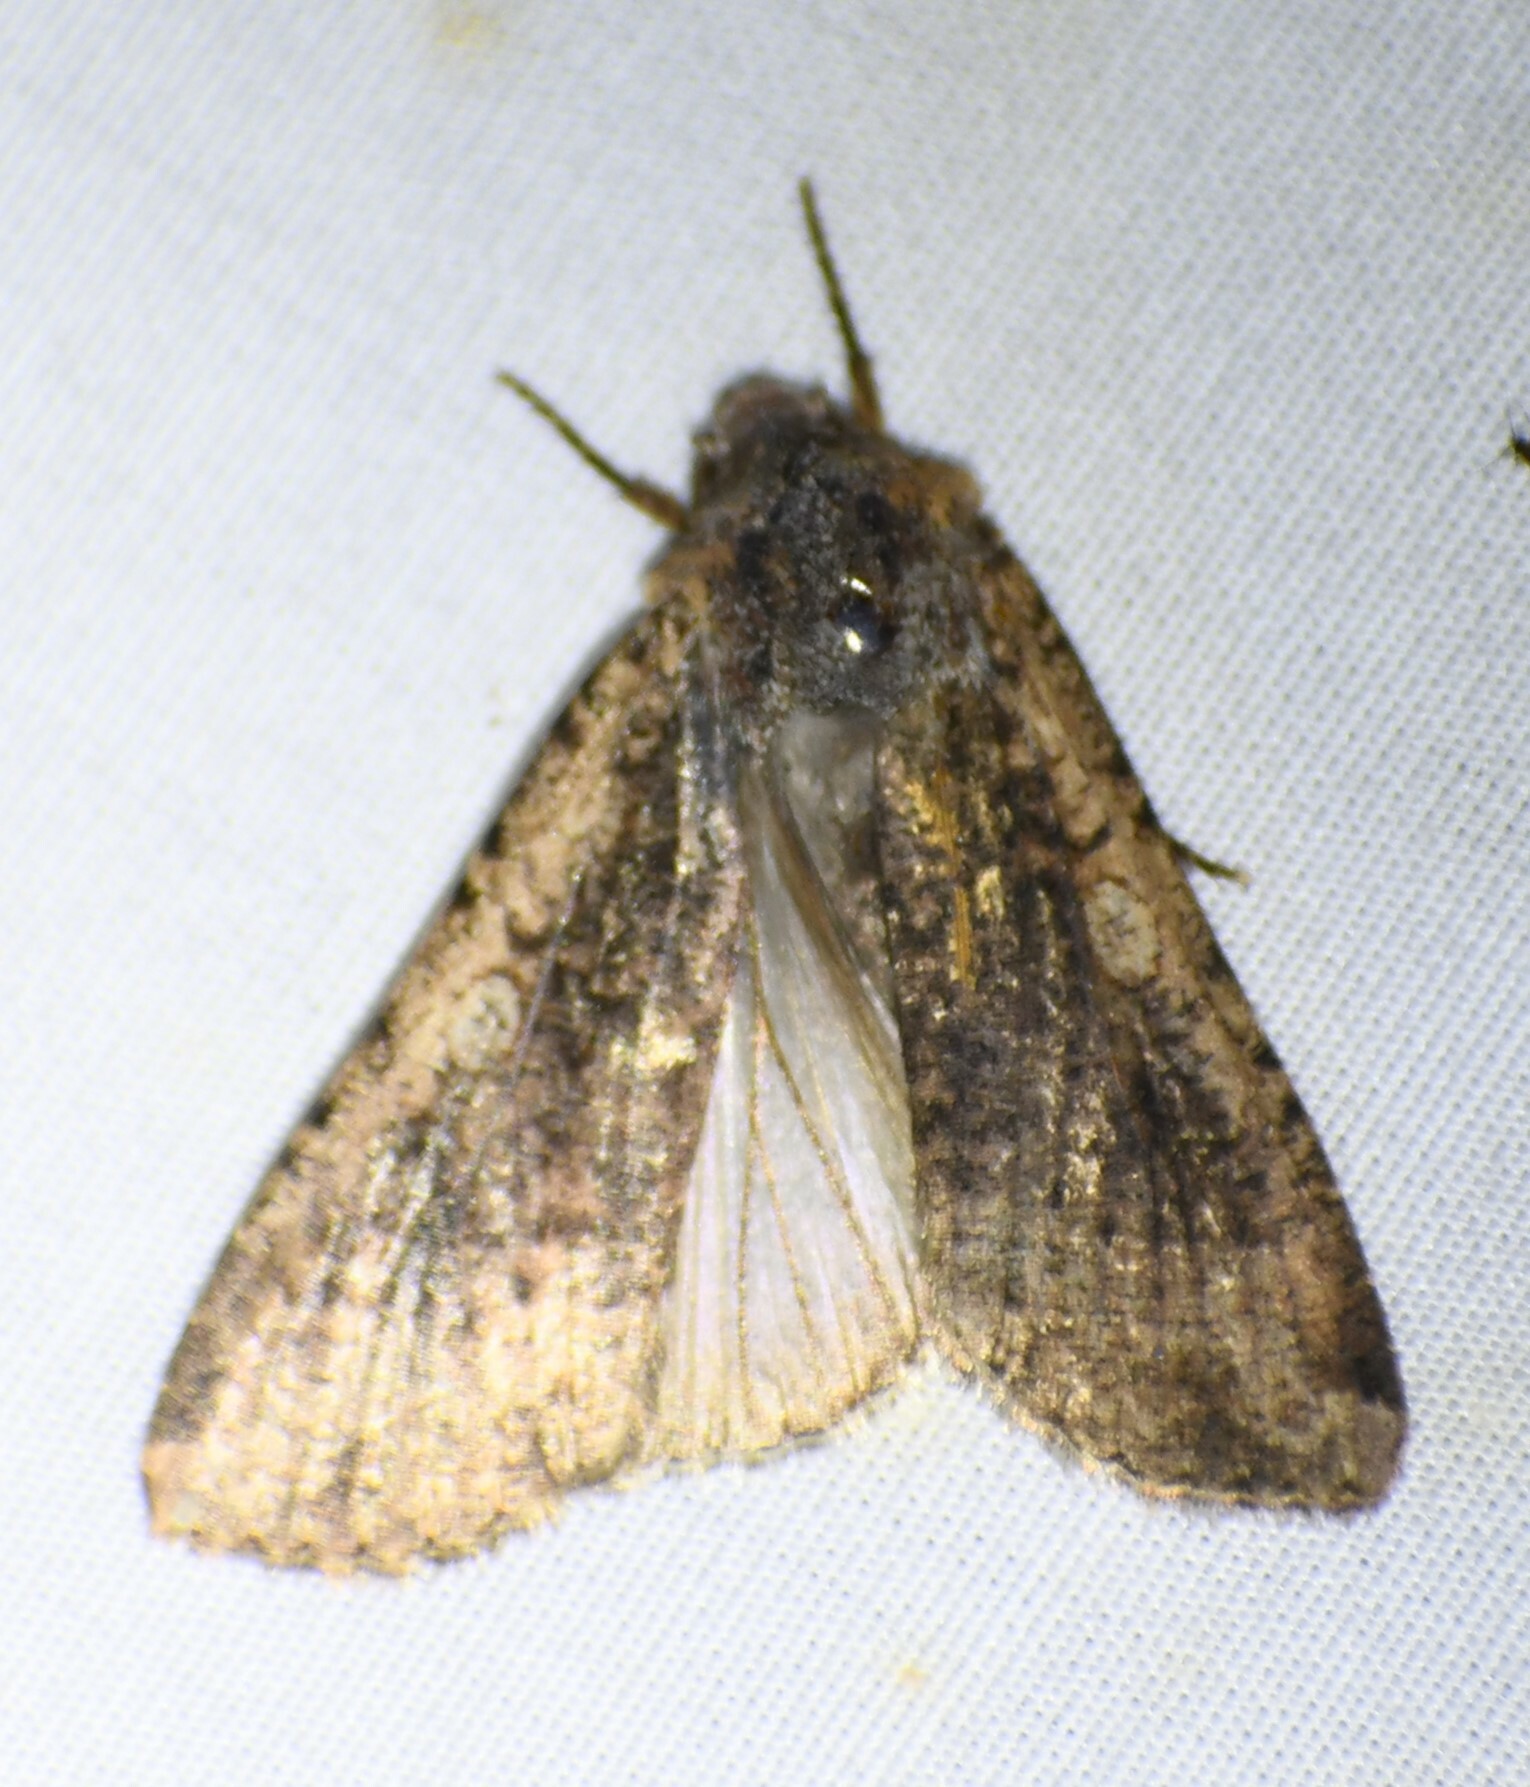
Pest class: cutworms